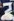
Number: 2